SLNS Vijayabahu

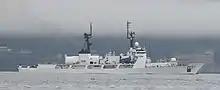
"Vijayabahu" in Puget Sound, September 2022

Following her decommissioning, she was transferred to the Sri Lanka Navy on October 26, 2021 at USCG Station Seattle, where she was assigned the pennant number P 627. She becomes the second Hamilton-class cutter to be transferred to the Sri Lanka Navy after . Like her sister ship, she retained her Otobreda 76 mm gun and MK 92 Fire Control System, while the Phalanx CIWS was removed and will be replaced with a rear mounted dual 23mm cannon. She underwent an extensive refit at Seattle before sailing to her new home in Sri Lanka, covering a long sea voyage of about and transiting the Pacific and Indian Oceans. The ship finally arrived in Colombo on November 2, 2022. She was commissioned as SLNS "Vijayabahu" by President Ranil Wickramasinghe, in the presence of U.S. Ambassador to Sri Lanka Julie Chung on November 20, 2022.